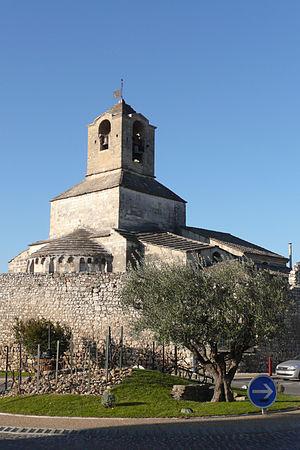
Eglise Sainte Baudile Noves.
Noves est une commune française située dans le département des Bouches-du-Rhône, en région Provence-Alpes-Côte d'Azur.